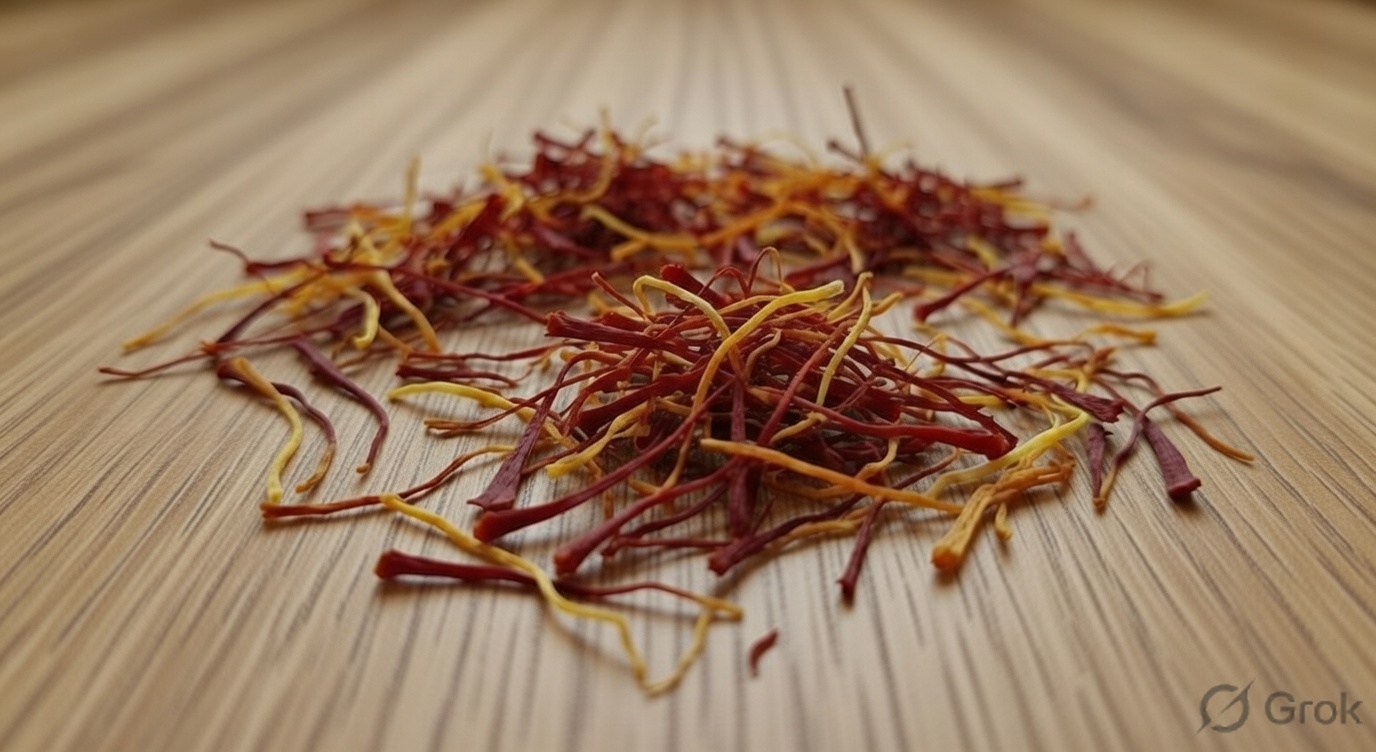
Saffron quality class: lacha